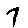
Label: 7